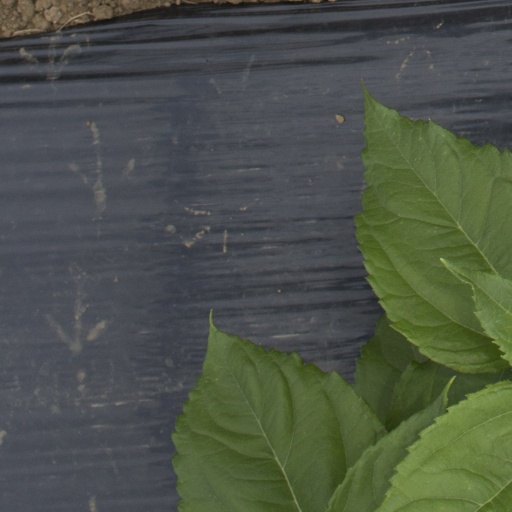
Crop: Jerusalem artichoke